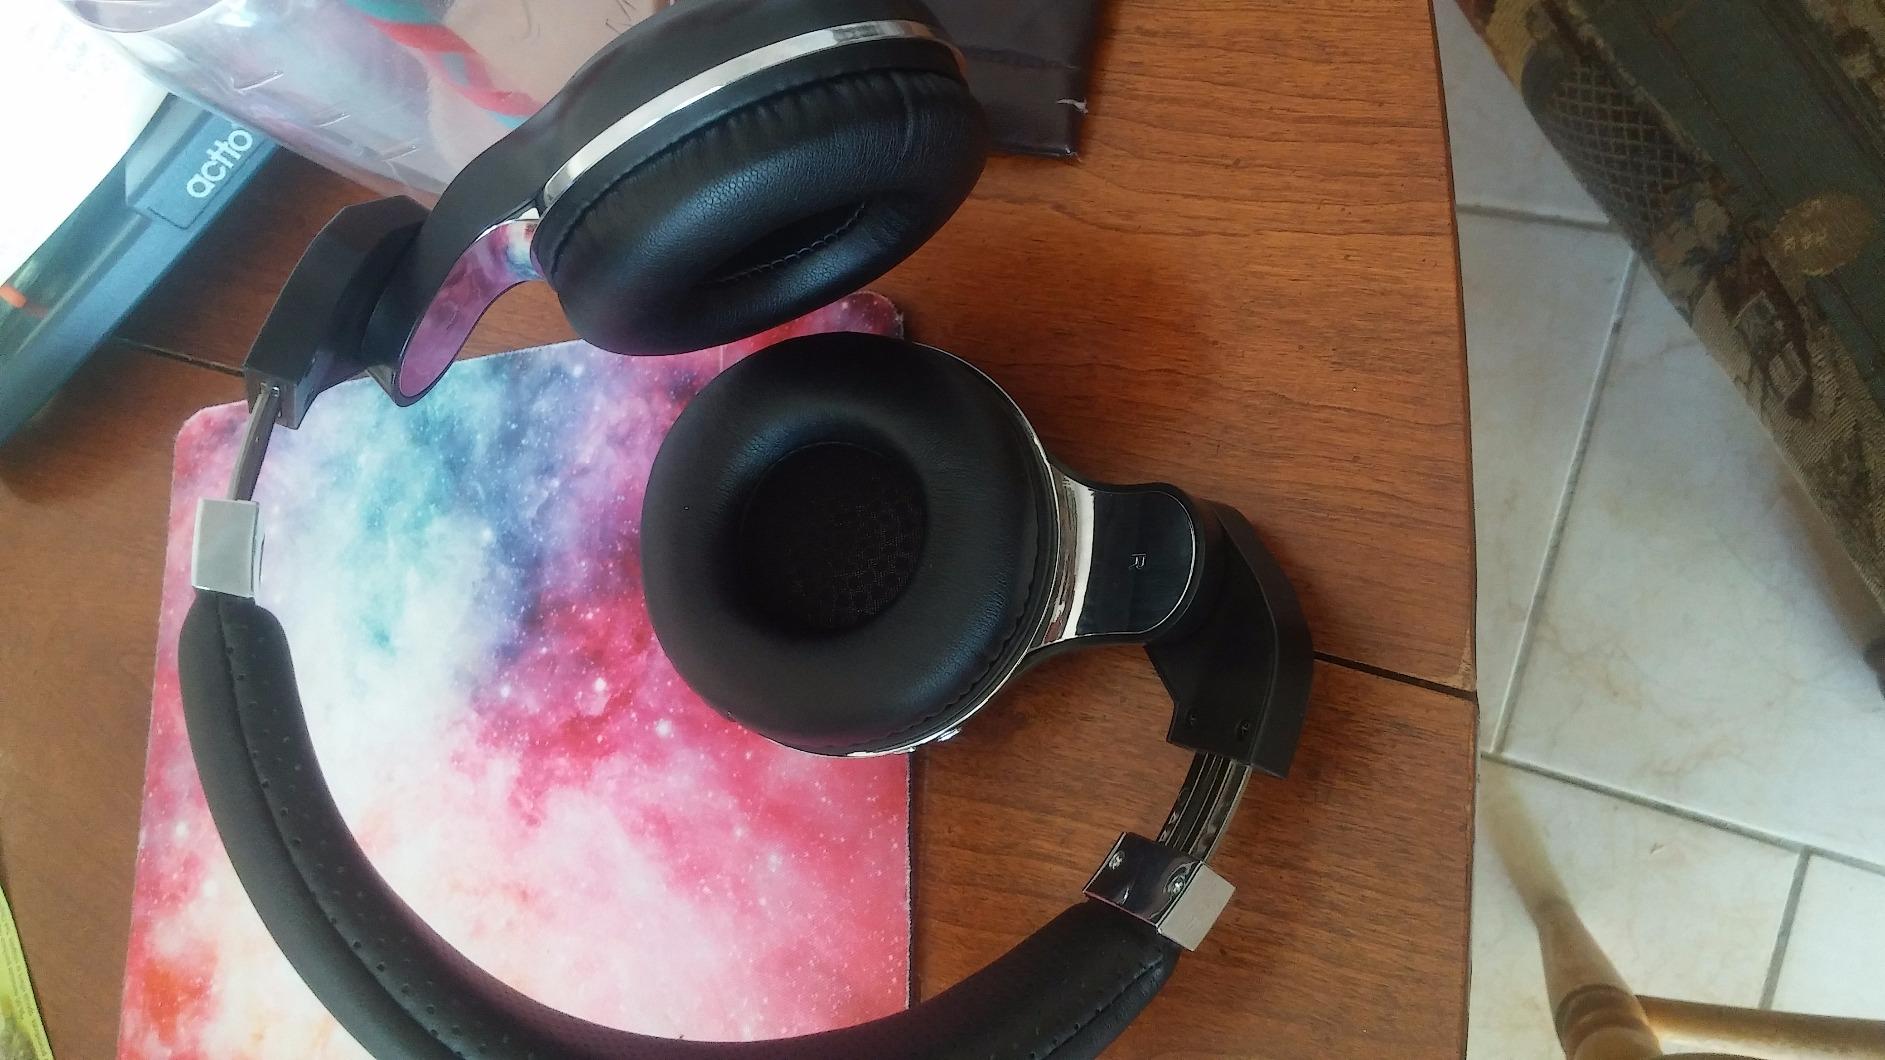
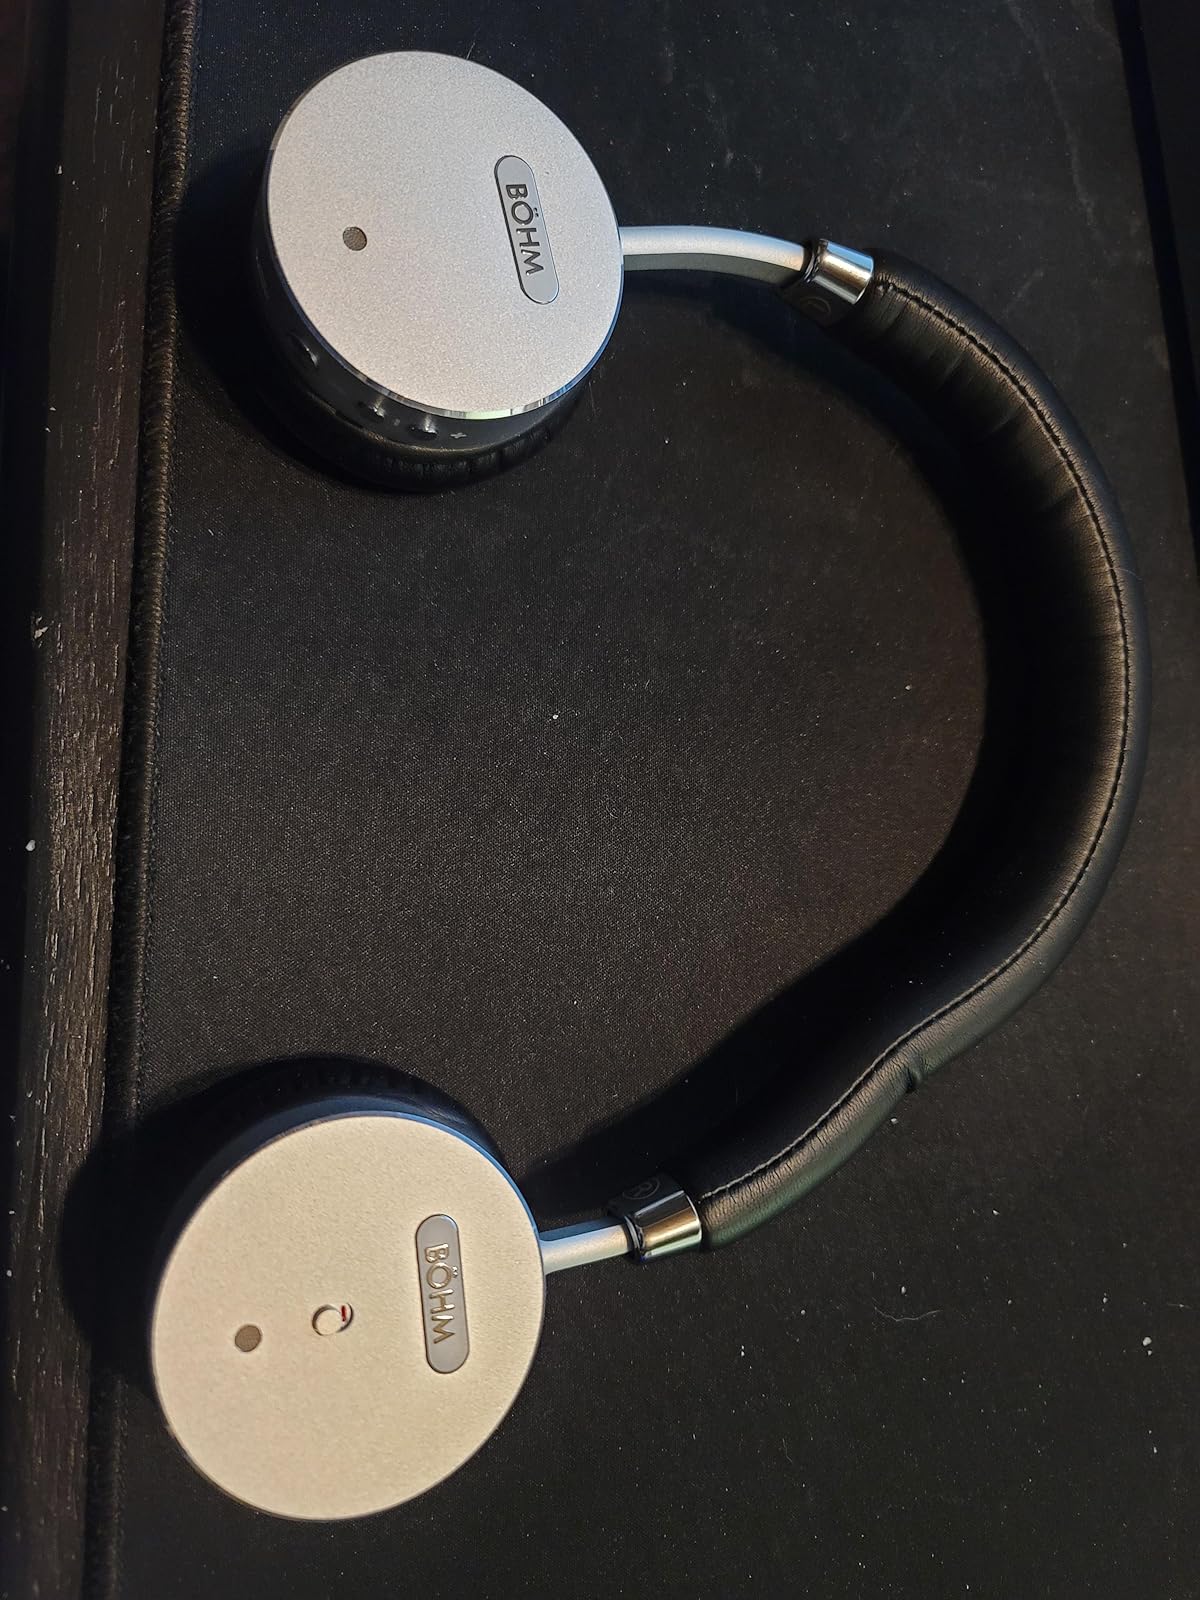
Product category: headphones
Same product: no